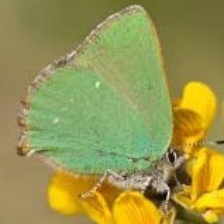
Species: GREEN HAIRSTREAK
Butterfly family (ImageNet category): lycaenid_butterfly